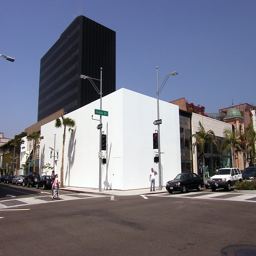
architecture is systematically removed from one 's visual perception .